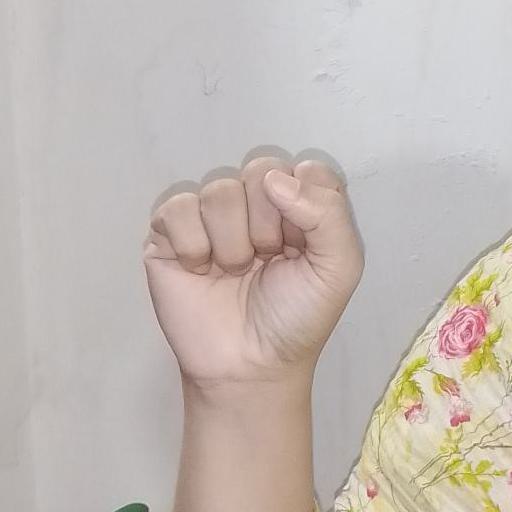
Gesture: fist